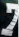
Number: 7